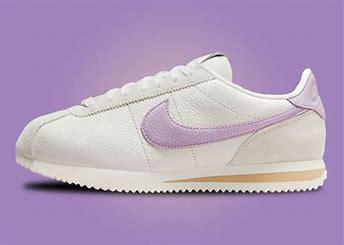
Brand: Nike
Model: Cortez